Ecclesbourne Valley Railway

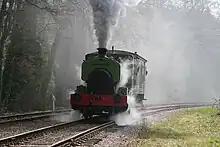
Ferrybridge no.3 on its first test run to Gorsey Bank after a total rebuild.

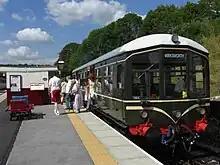
Derby Lightweight no. 79900 operating on the line on which it was originally tested when new some 55 years earlier, fully restored to passenger carrying standard from being former test car ”Iris”. It is now a preserved example of a Derby Lightweight single car unit.

WyvernRail Limited was established in 1992 as a community-owned and locally managed venture to restore and operate the Duffield to Wirksworth line.